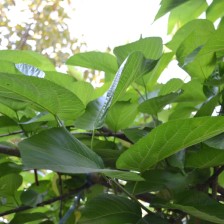
Variety: TaiwanMeacho